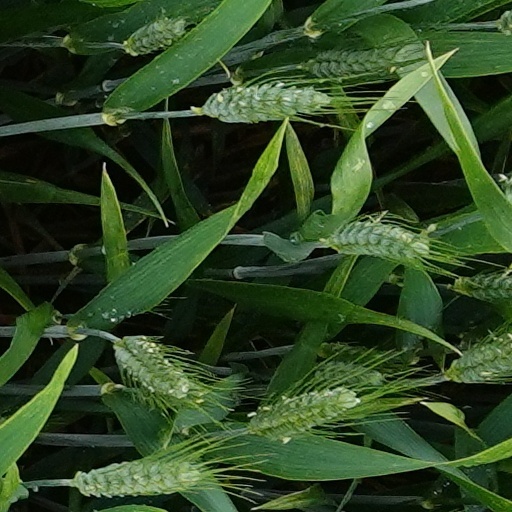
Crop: wheat